Wollman Rink

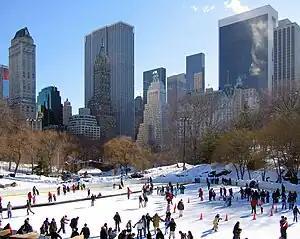
Wollman Rink during the daytime

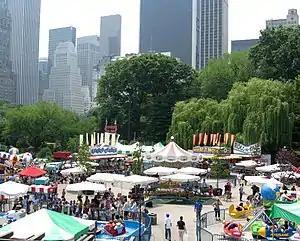
Summertime amusement park

Wollman Rink is a public ice rink in the southern part of Central Park, Manhattan, New York City. It is named after the Wollman family who donated the funds for its original construction. The rink is open for ice skating from late October to early April. From 2003 until 2019, Victorian Gardens, a seasonal amusement park for children, was operated on the site from late May to September.